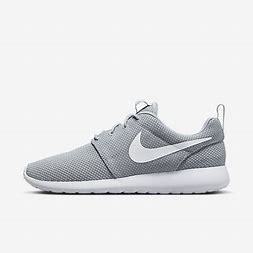
Brand: Nike
Model: Roshe One